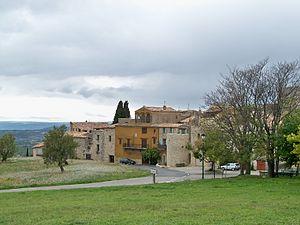
village de Caseneuve, Vaucluse, France
Caseneuve est une commune française, située dans le département de Vaucluse en région Provence-Alpes-Côte d'Azur.